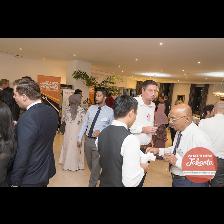
Label: Human